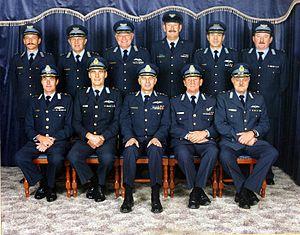
La South African Air Force est la force aérienne sud-africaine.